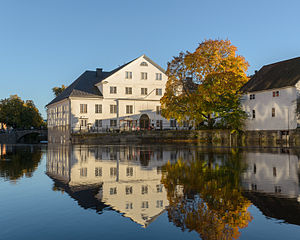
Fanny og Alexander
Upplandsmuseet, der i filmen var Biskoppens hus.
Fanny og Alexander er en svensk film fra 1982 instrueret og skrevet af Ingmar Bergman. Filmen var nomineret til seks Oscars og vandt fire, bl.a. bedste udenlandske film og bedste fotografering.